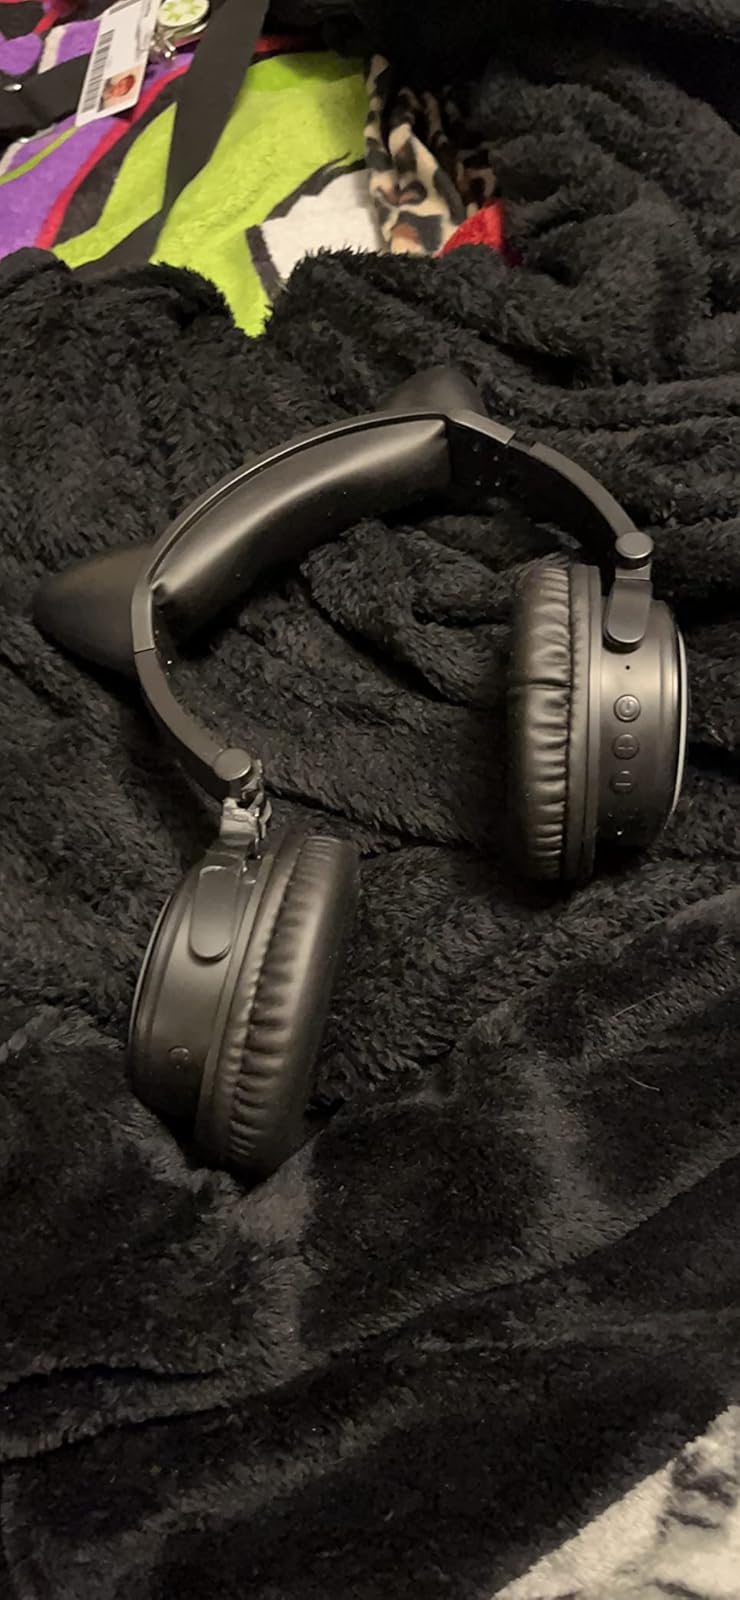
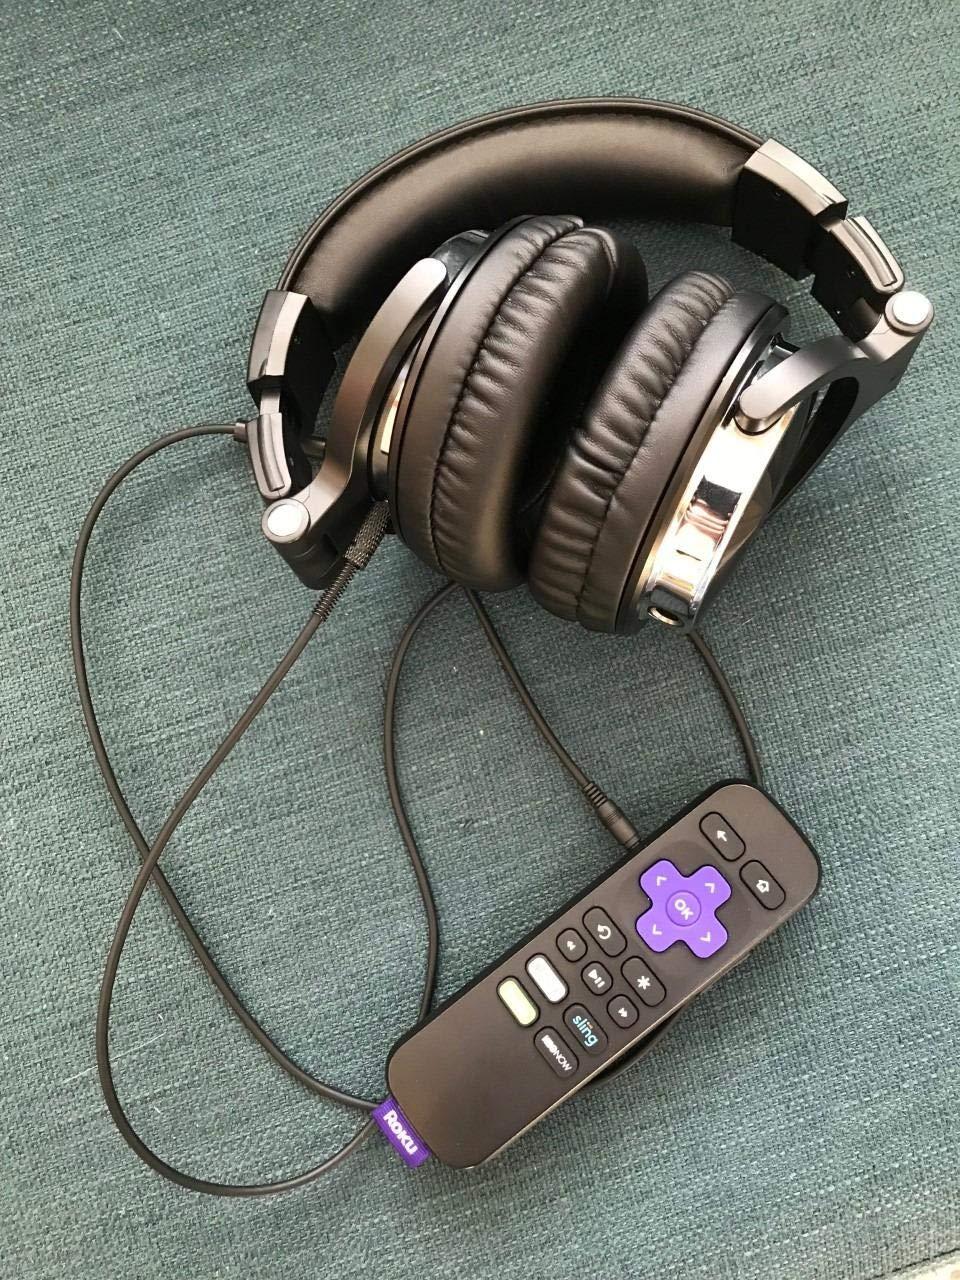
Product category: headphones
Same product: no